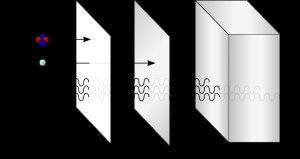
Les actinides sont une famille du tableau périodique comprenant les 15 éléments chimiques allant de l'actinium au lawrencium. Ces métaux lourds tirent leur nom de l'actinium, premier de la famille, en raison de leurs propriétés chimiques apparentées. On les désigne parfois sous le symbole chimique collectif An, qui représente alors n'importe quel actinide. Ce sont tous des éléments du bloc f, hormis le lawrencium, qui appartient au bloc d. Contrairement aux lanthanides, qui appartiennent également au bloc f, les actinides présentent un nombre de valences sensiblement plus variable. Ils ont tous un rayon atomique et un rayon ionique élevés, et leurs propriétés physiques sont particulièrement diversifiées. Ainsi, alors que les actinides de numéro atomique élevé se comportent chimiquement comme des lanthanides, ceux du début de la famille, allant du thorium au neptunium, ont une chimie évoquant par certains aspects celle des métaux de transition.